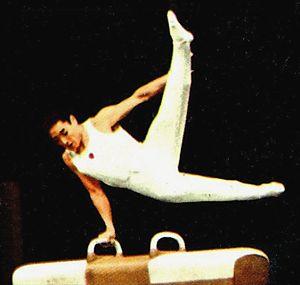
Eizō Kenmotsu était un gymnaste japonais qui fut champion du monde à sept reprises ainsi que trois fois champion olympique.